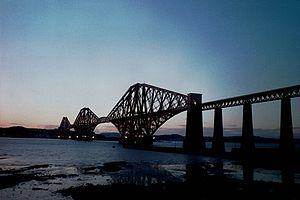
Un pont ferroviaire, ou pont-rail, est un pont construit pour supporter une ligne de chemin de fer et permettre le passage de trains.
Les 39 Marches est un film britannique réalisé par Ralph Thomas, sorti en 1959.